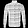
Label: Shirt